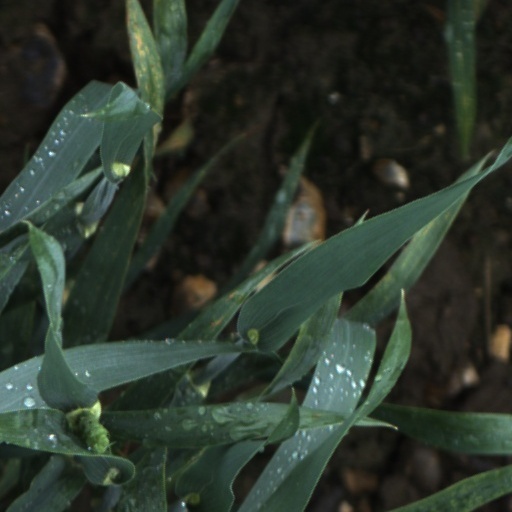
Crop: wheat